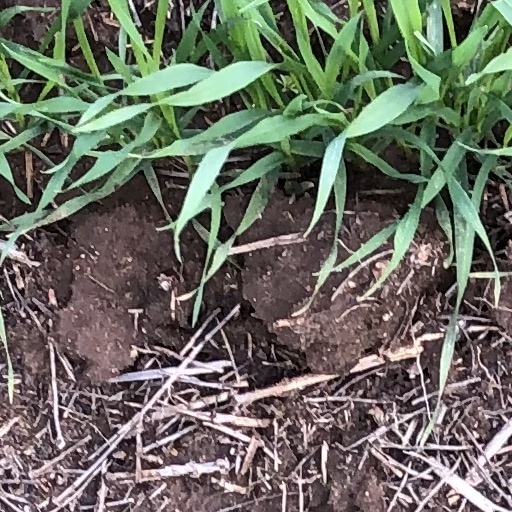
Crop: wheat